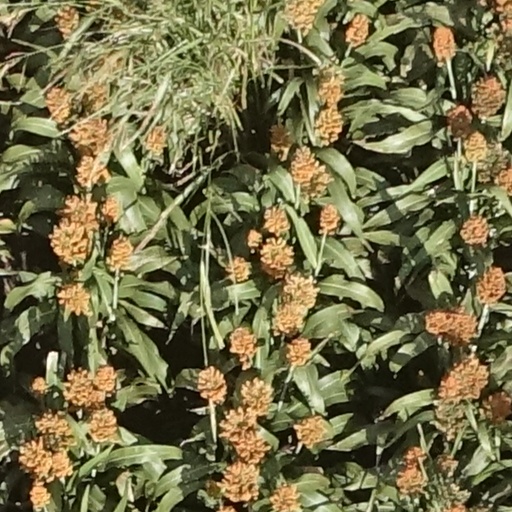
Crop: sorghum